Jack Prince (footballer)

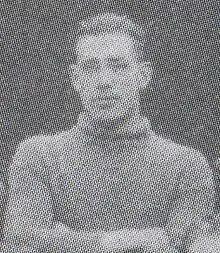
Prince in 1929

Jack Prince (6 June 1906 – 13 October 1971) was an English football goalkeeper who played for Nantwich, Oldham Athletic, Port Vale, Rochdale, Wrexham, Shrewsbury Town, Northwich Victoria, and Crewe Alexandra. He won the Third Division North title with Port Vale in 1929–30.